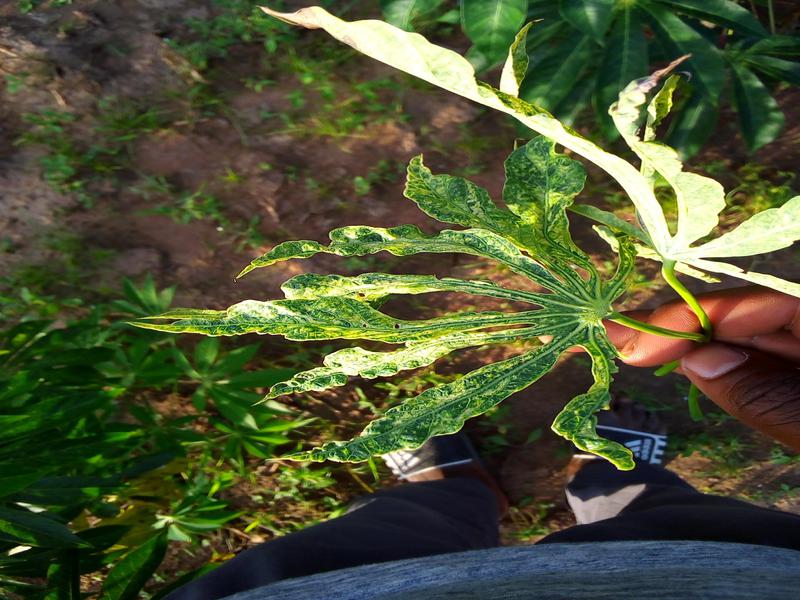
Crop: cassava
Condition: green_mottle